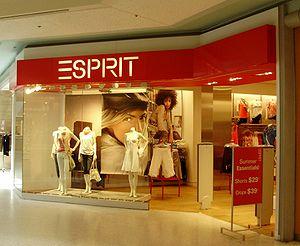
Esprit Holdings Limited est un fabricant de vêtements, mais également de joaillerie, parfums, accessoires, chaussures et linge de maison sous la marque Esprit.